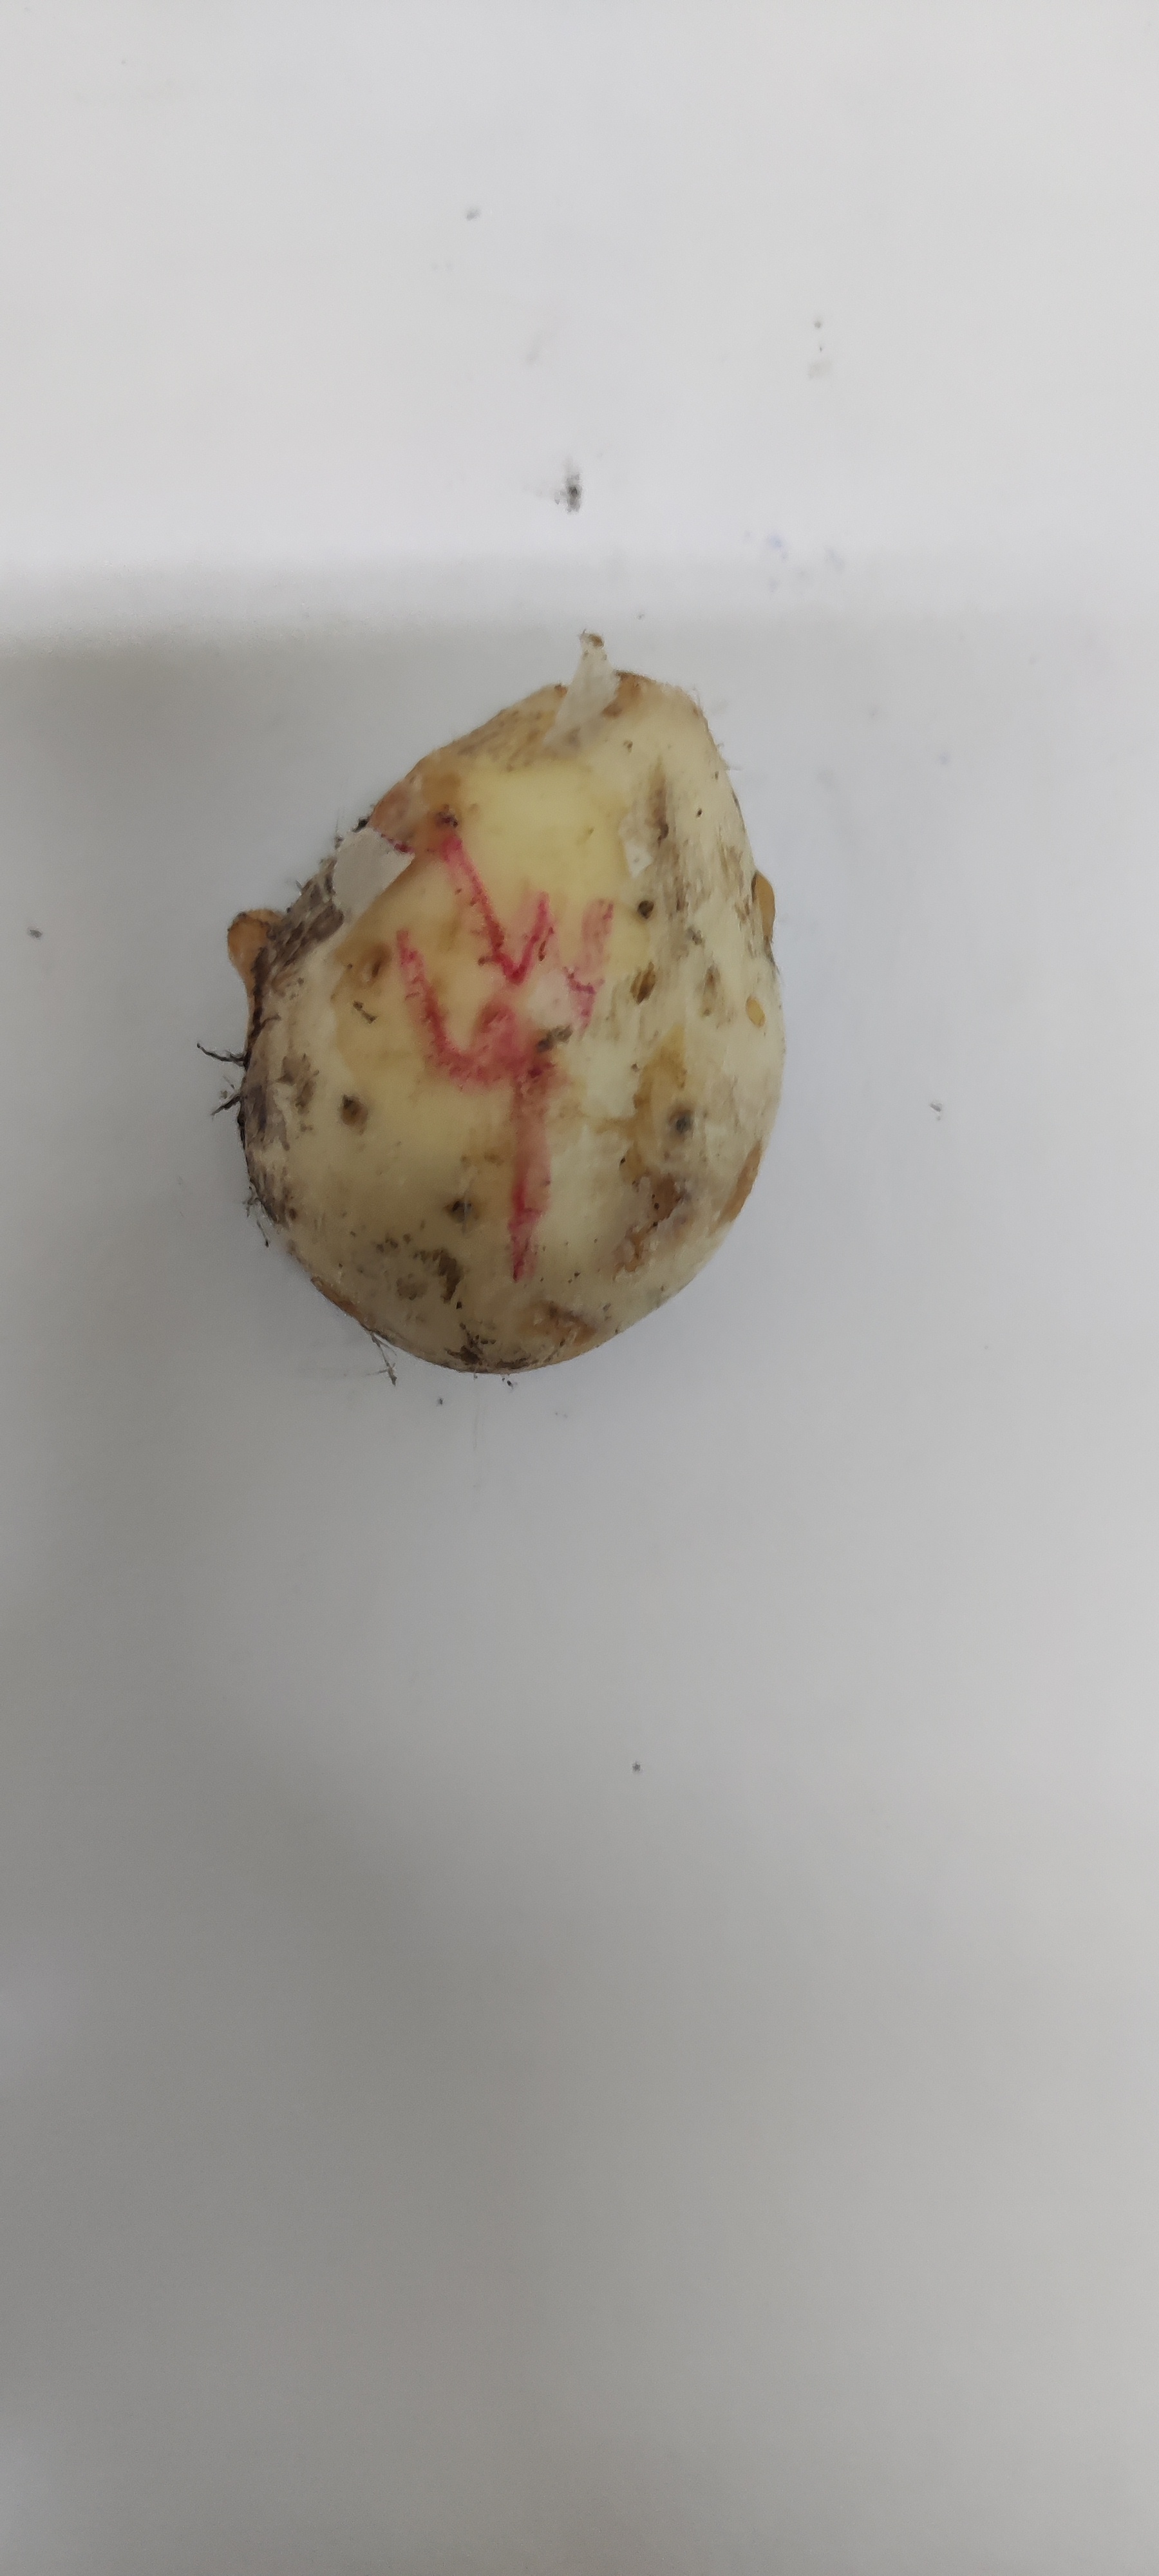
Crop: Taro root
Condition: Fresh